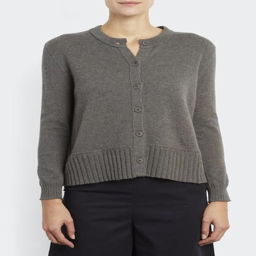
in % cashmere -- this cardigan is designed for women on the go .